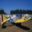
Label: airplane